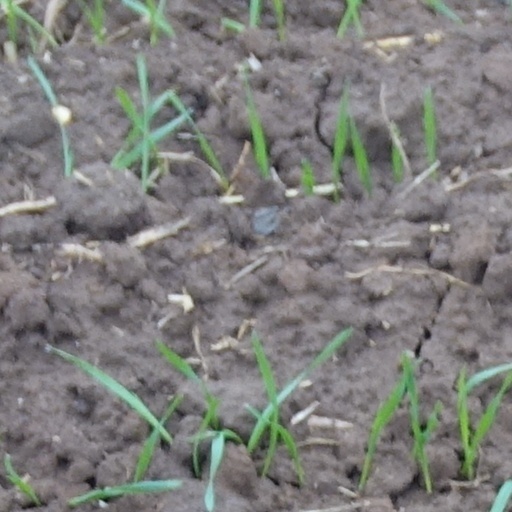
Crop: wheat